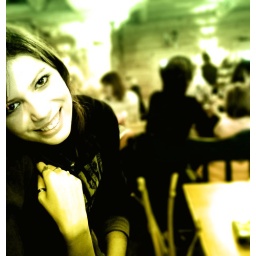
girl in green and yellow